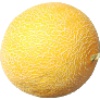
Label: Cantaloupe 1